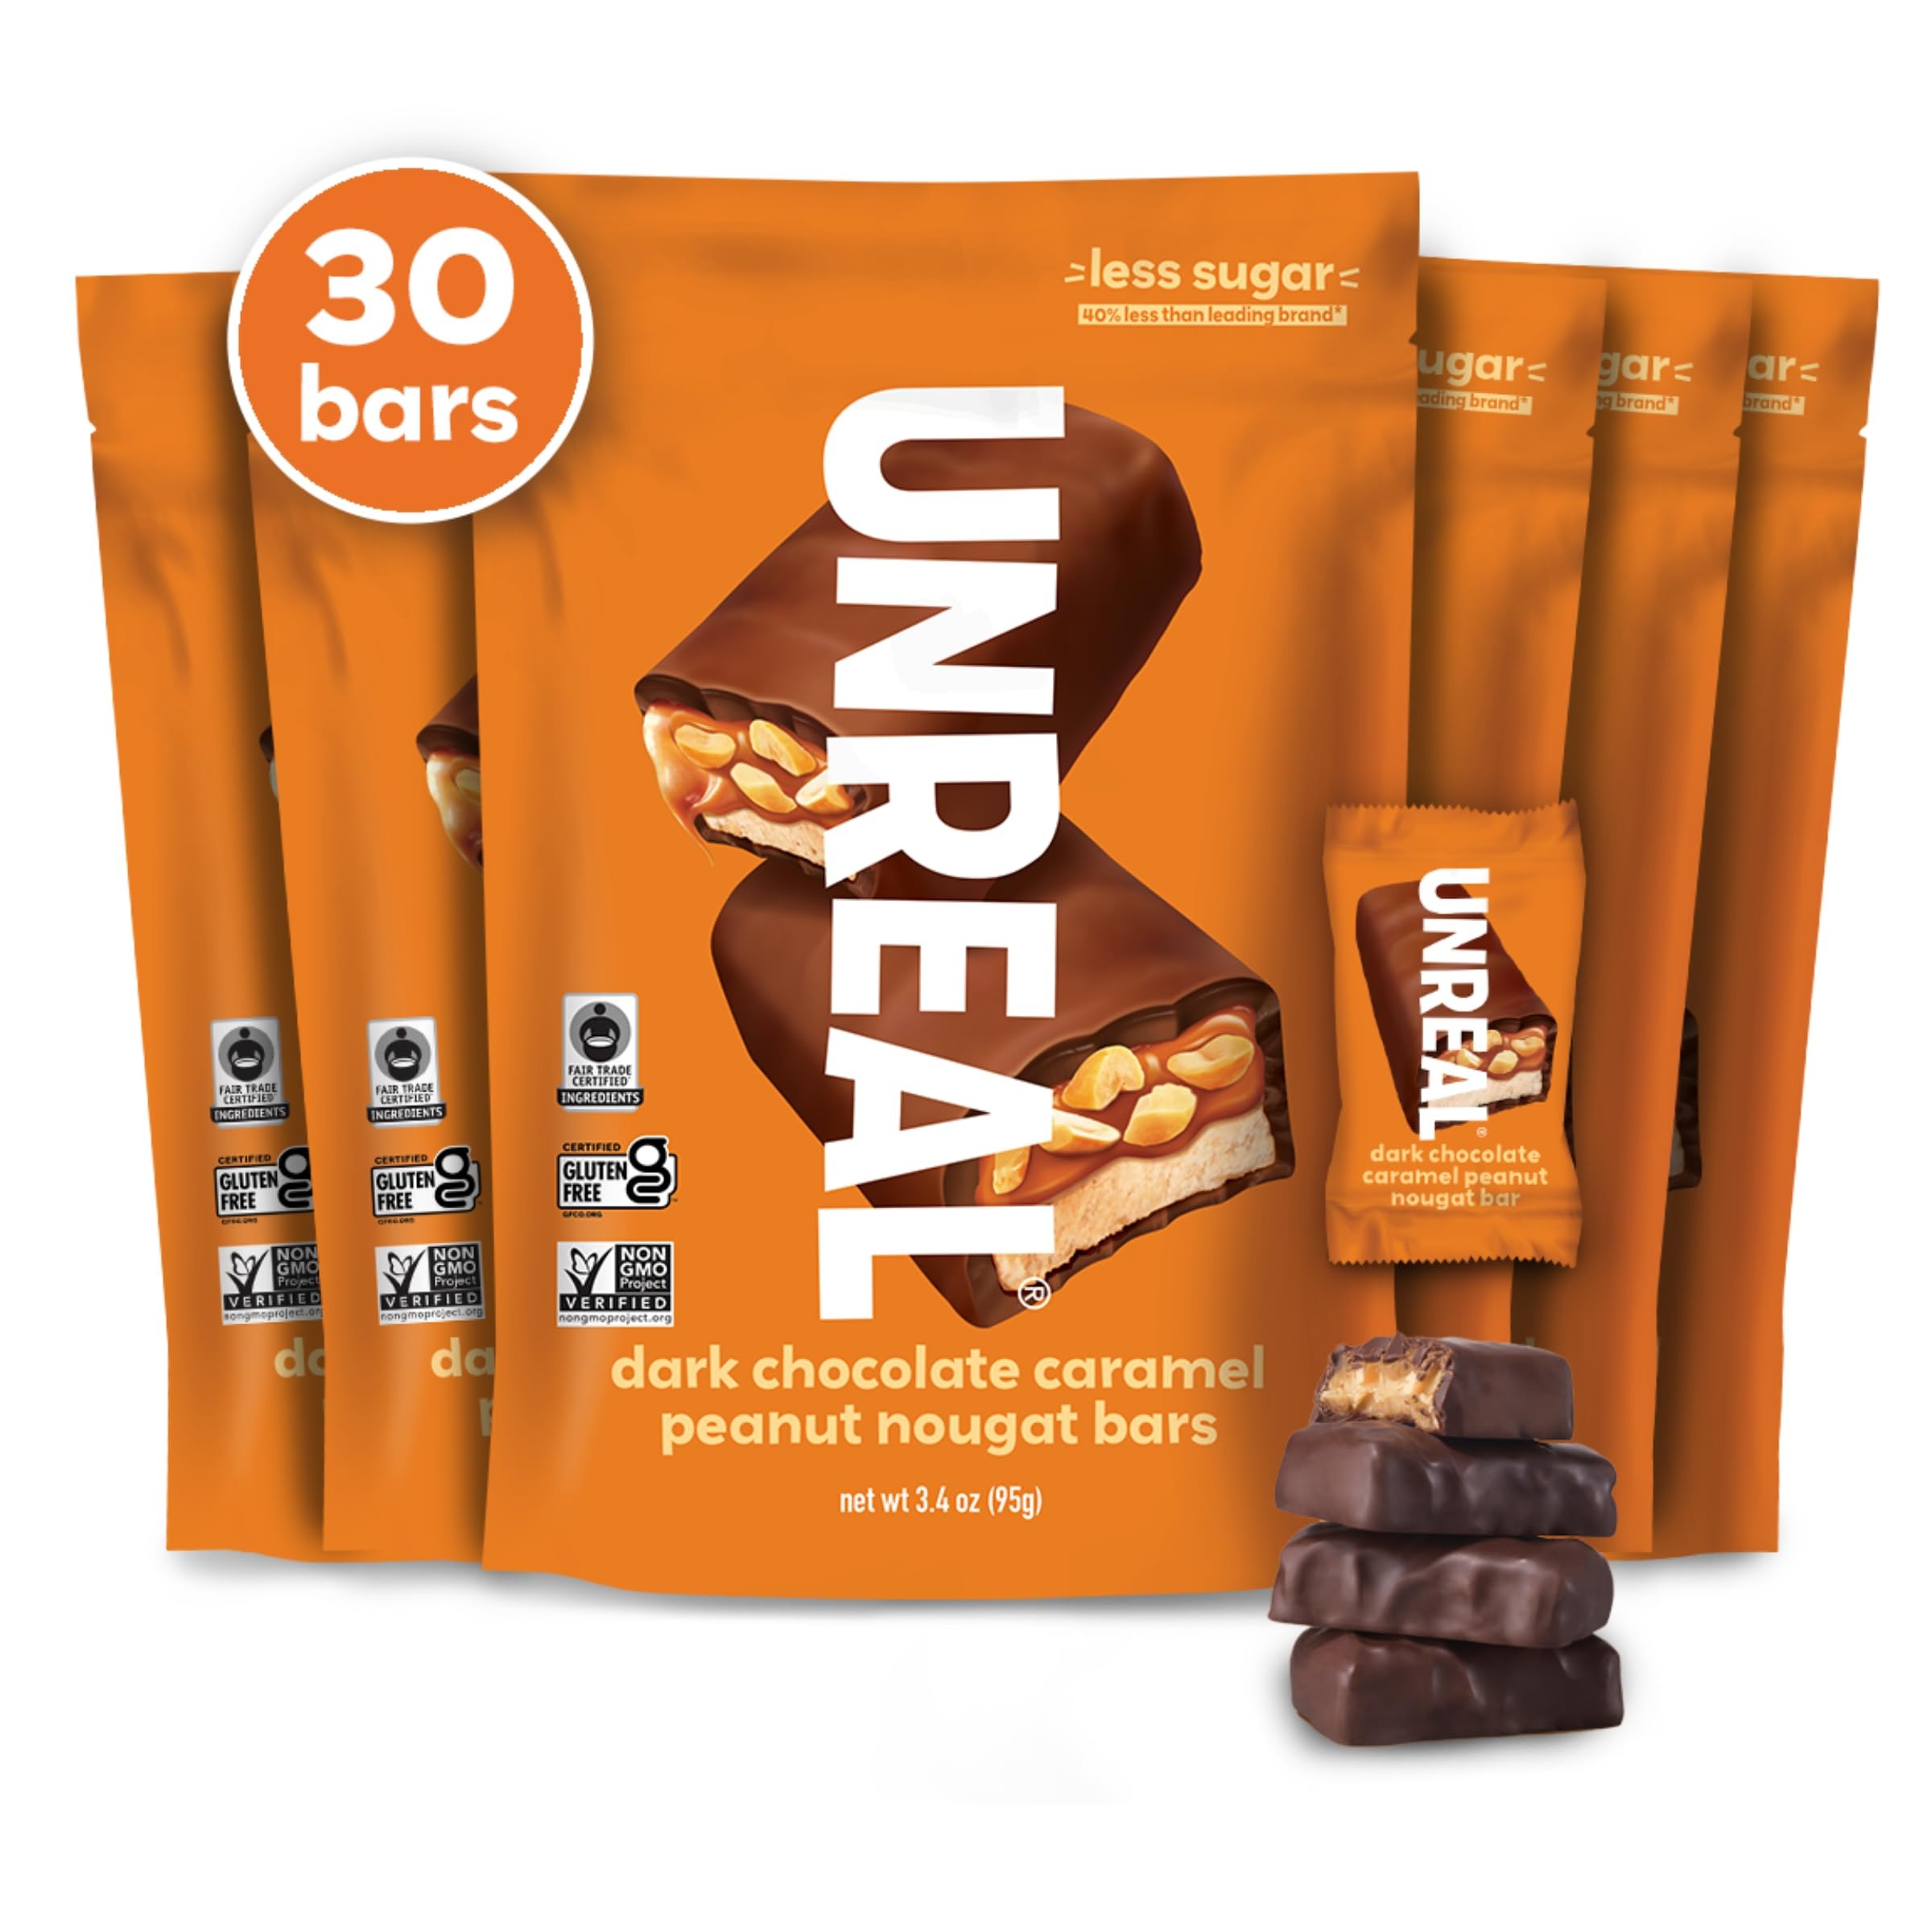
Item Name: UNREAL Dark Chocolate Caramel Peanut Nougat Bars | 70% Organic Ingredients, Fair Trade, Non-GMO | No Corn Syrup, Sugar Alcohols, Soy | 6 Bags
Bullet Point 1: INDIVIDUALLY WRAPPED: Each bag contains 5 individually wrapped 1.2oz dark chocolate, peanut, and caramel nougat bars perfect for lunches, snacking, on the go, or to add to your baked goods!
Bullet Point 2: NOTHING TO SNICKER AT: dark chocolate enrobes a fluffy nougat topped with peanuts and caramel. It’s the only caramel nougat bar available without soy ingredients!
Bullet Point 3: UNREAL QUALITY: our bars are made in small batches with over 70% organic ingredients. They are certified Fair Trade, non-GMO and use sustainably sourced palm oil.
Bullet Point 4: LESS SUGAR, MORE GOOD: Each bar has 6 grams of sugar which is 40% less sugar than the leading brand.
Bullet Point 5: UNREAL is on a mission to build a world where you don't have to be afraid of your food, starting with your favorite indulgent snacks. Anytime you see the UNREAL name, you know that means our products are always made with Fair Trade and sustainable ingredients and made without sugar alcohols or soy.
Product Description: We started UNREAL so everyone can enjoy chocolate snacks without anything un-natural and without all the sugar. We make ours a totally different way. In small batches. Using only all-natural, non-GMO, no soy ingredients, no sugar alcohols, and way less sugar. And we pay farmers fairly, too. For real. Most importantly, the taste is UNREAL!
Value: 20.4
Unit: Ounce

Price: 18.945